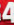
Number: 4